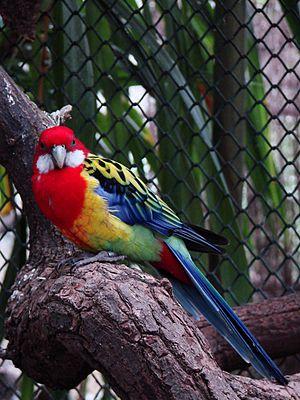
Espèce animale (oiseau)